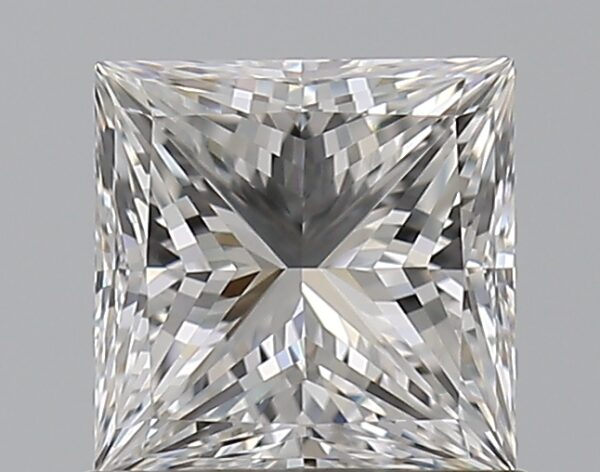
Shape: princess
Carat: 1
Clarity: VVS2
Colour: E
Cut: EX
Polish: EX
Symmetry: VG
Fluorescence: N
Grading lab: GIA
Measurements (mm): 5.42 x 5.41 x 3.98